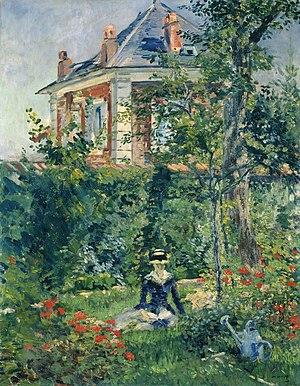
Fille dans le jardin de Bellevue - Sentier des Pierres Blanches ( Meudon )
Édouard Manet, né le 23 janvier 1832 à Paris et mort le 30 avril 1883 dans la même ville, est un peintre et graveur français majeur de la fin du XIXᵉ siècle.
Liste de personnalités étant nées ou ayant vécu à Meudon.
Bellevue est un quartier de la ville de Meudon dans le département des Hauts-de-Seine. Le quartier est situé sur les hauteurs de Meudon, à proximité de la commune de Sèvres. Il est connu pour sa vue panoramique sur Paris et ses alentours.
Le sentier des Pierres Blanches est un sentier historique de la commune de Meudon dans les Hauts-de-Seine. Il commence à l'angle du boulevard Verd de Saint Julien et se termine à l'angle de la rue Charles Desvergnes et du sentier des Jardies.